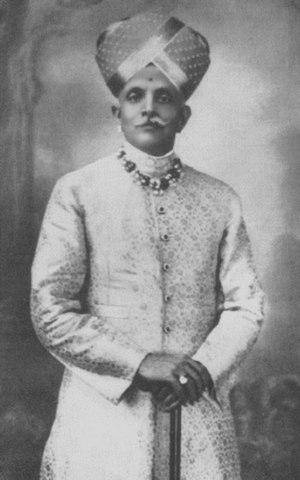
Le maharadjah Krishnaradjah IV est le 24ᵉ maharadjah du royaume de Mysore, de 1894 jusqu'à sa mort en 1940. Au moment de a mort, il était l'un des hommes les plus riches du monde, avec une fortune personnelle estimée à 400 millions de dollars de 1940, et le deuxième plus riche prince indien derrière Osman Ali Khan, le Nizam d'Hyderabad.